Rosevale, Queensland

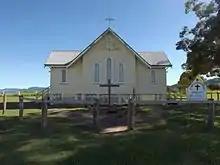
St Paul's Lutheran Church, 2015

There are no schools in Rosevale. The nearest government primary schools are Warrill View State School in neighbouring Warrill View to the east and Aratula State School in Aratula to the south. The nearest government secondary schools are Rosewood State High School in Rosewood to the north and Boonah State High School in Boonah to the south-east.